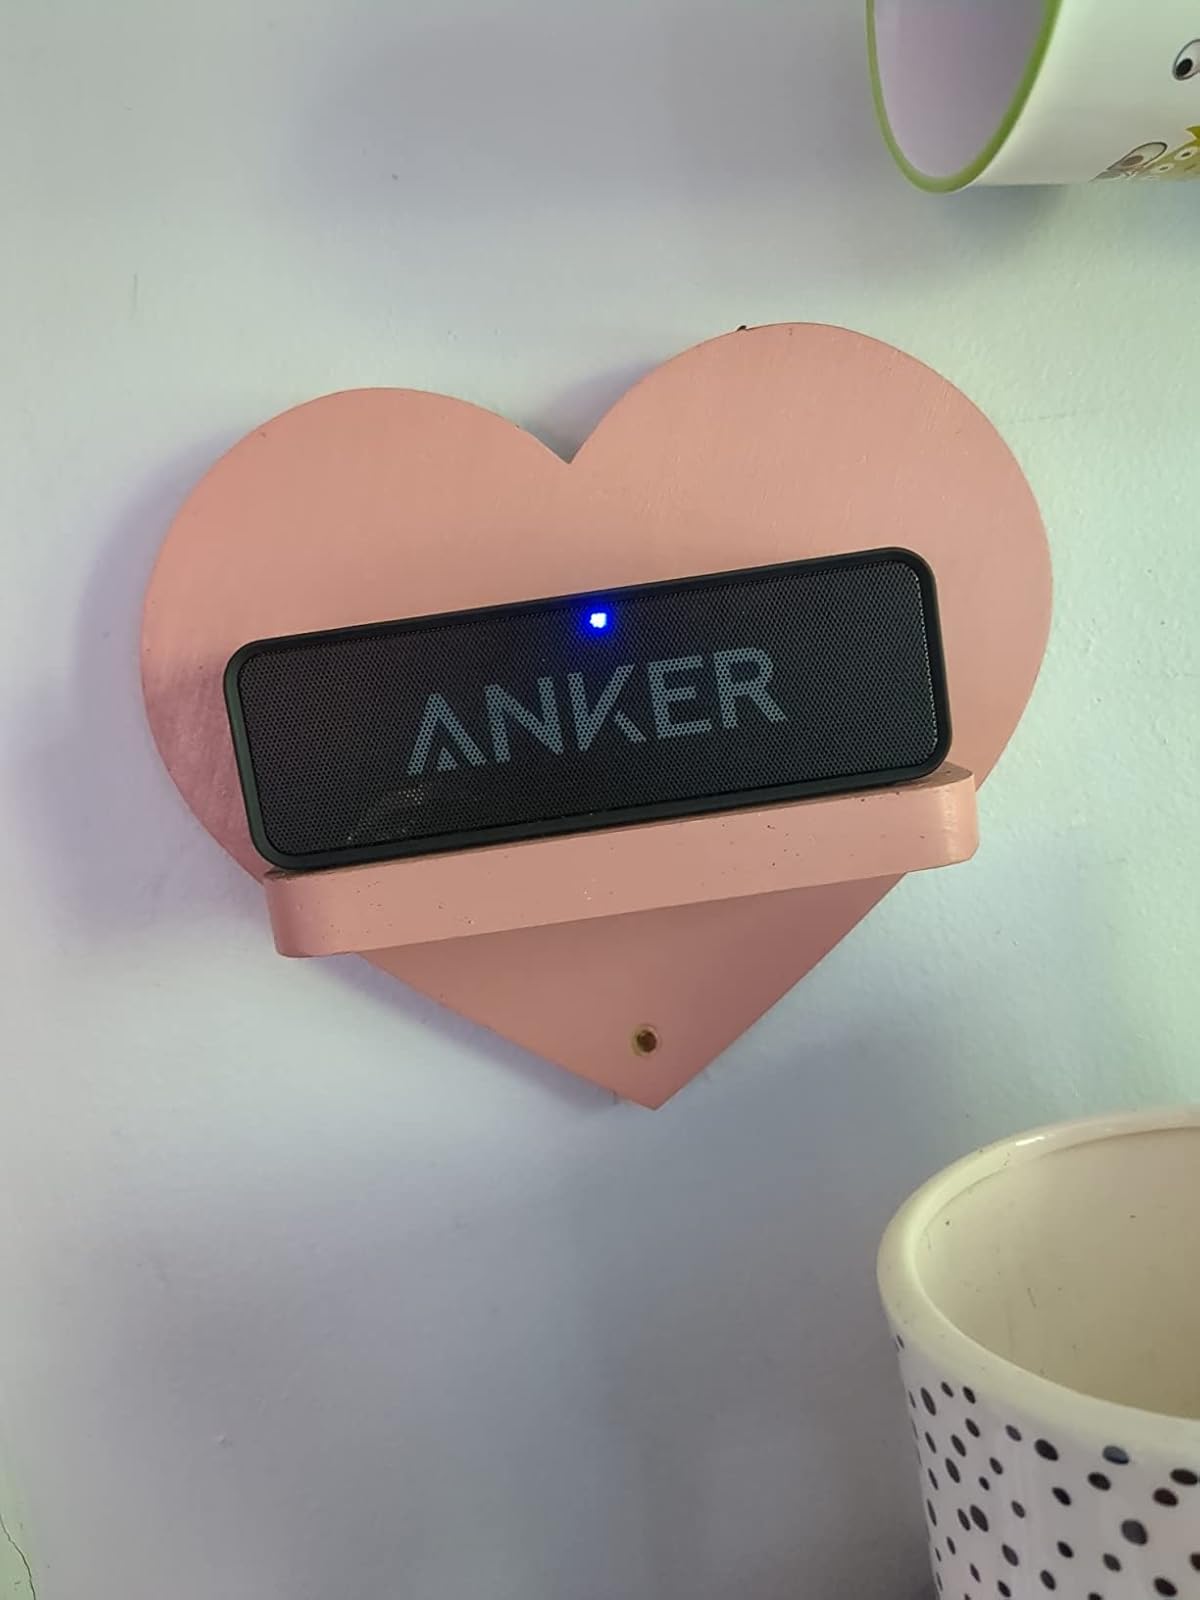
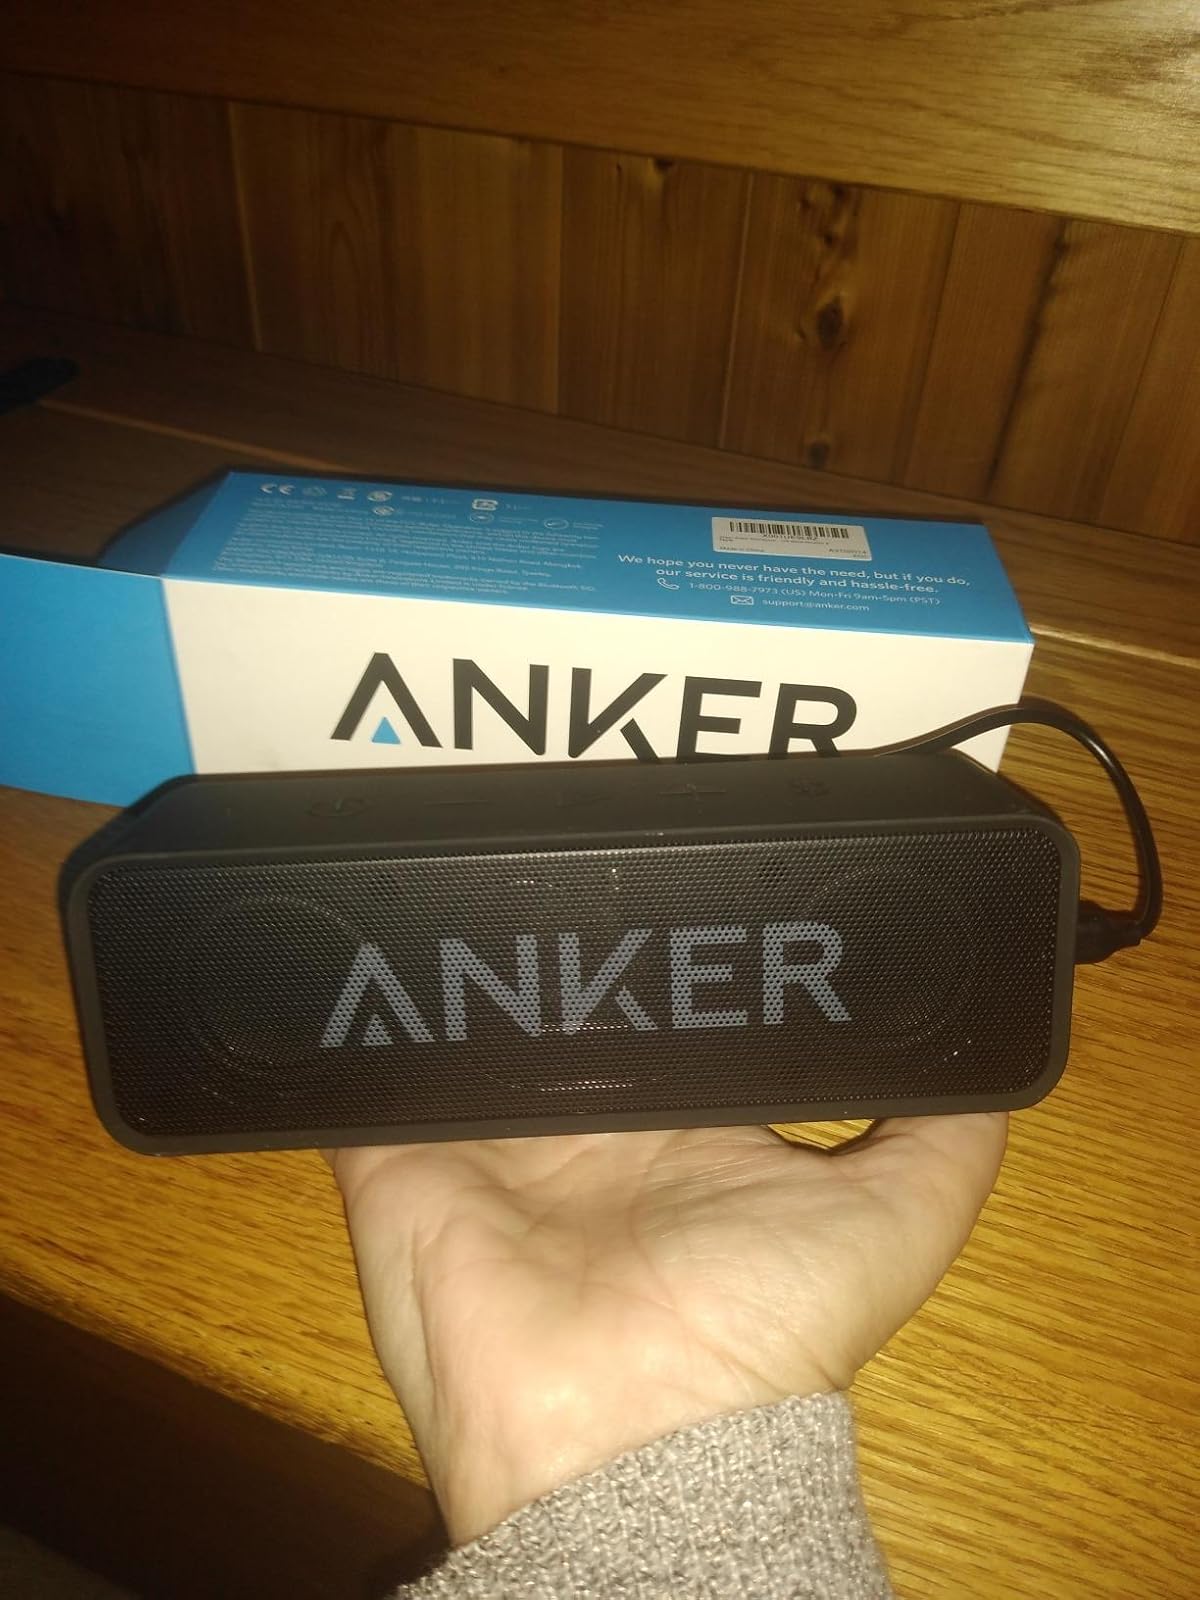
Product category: speaker
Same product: yes